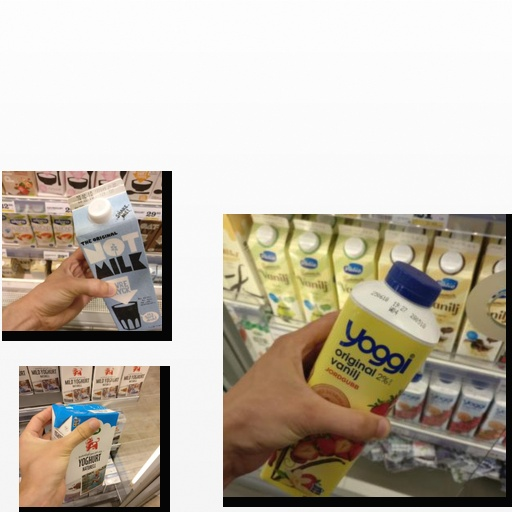
Food items: natural_yogurt, oat_milk, strawberry_yoghurt